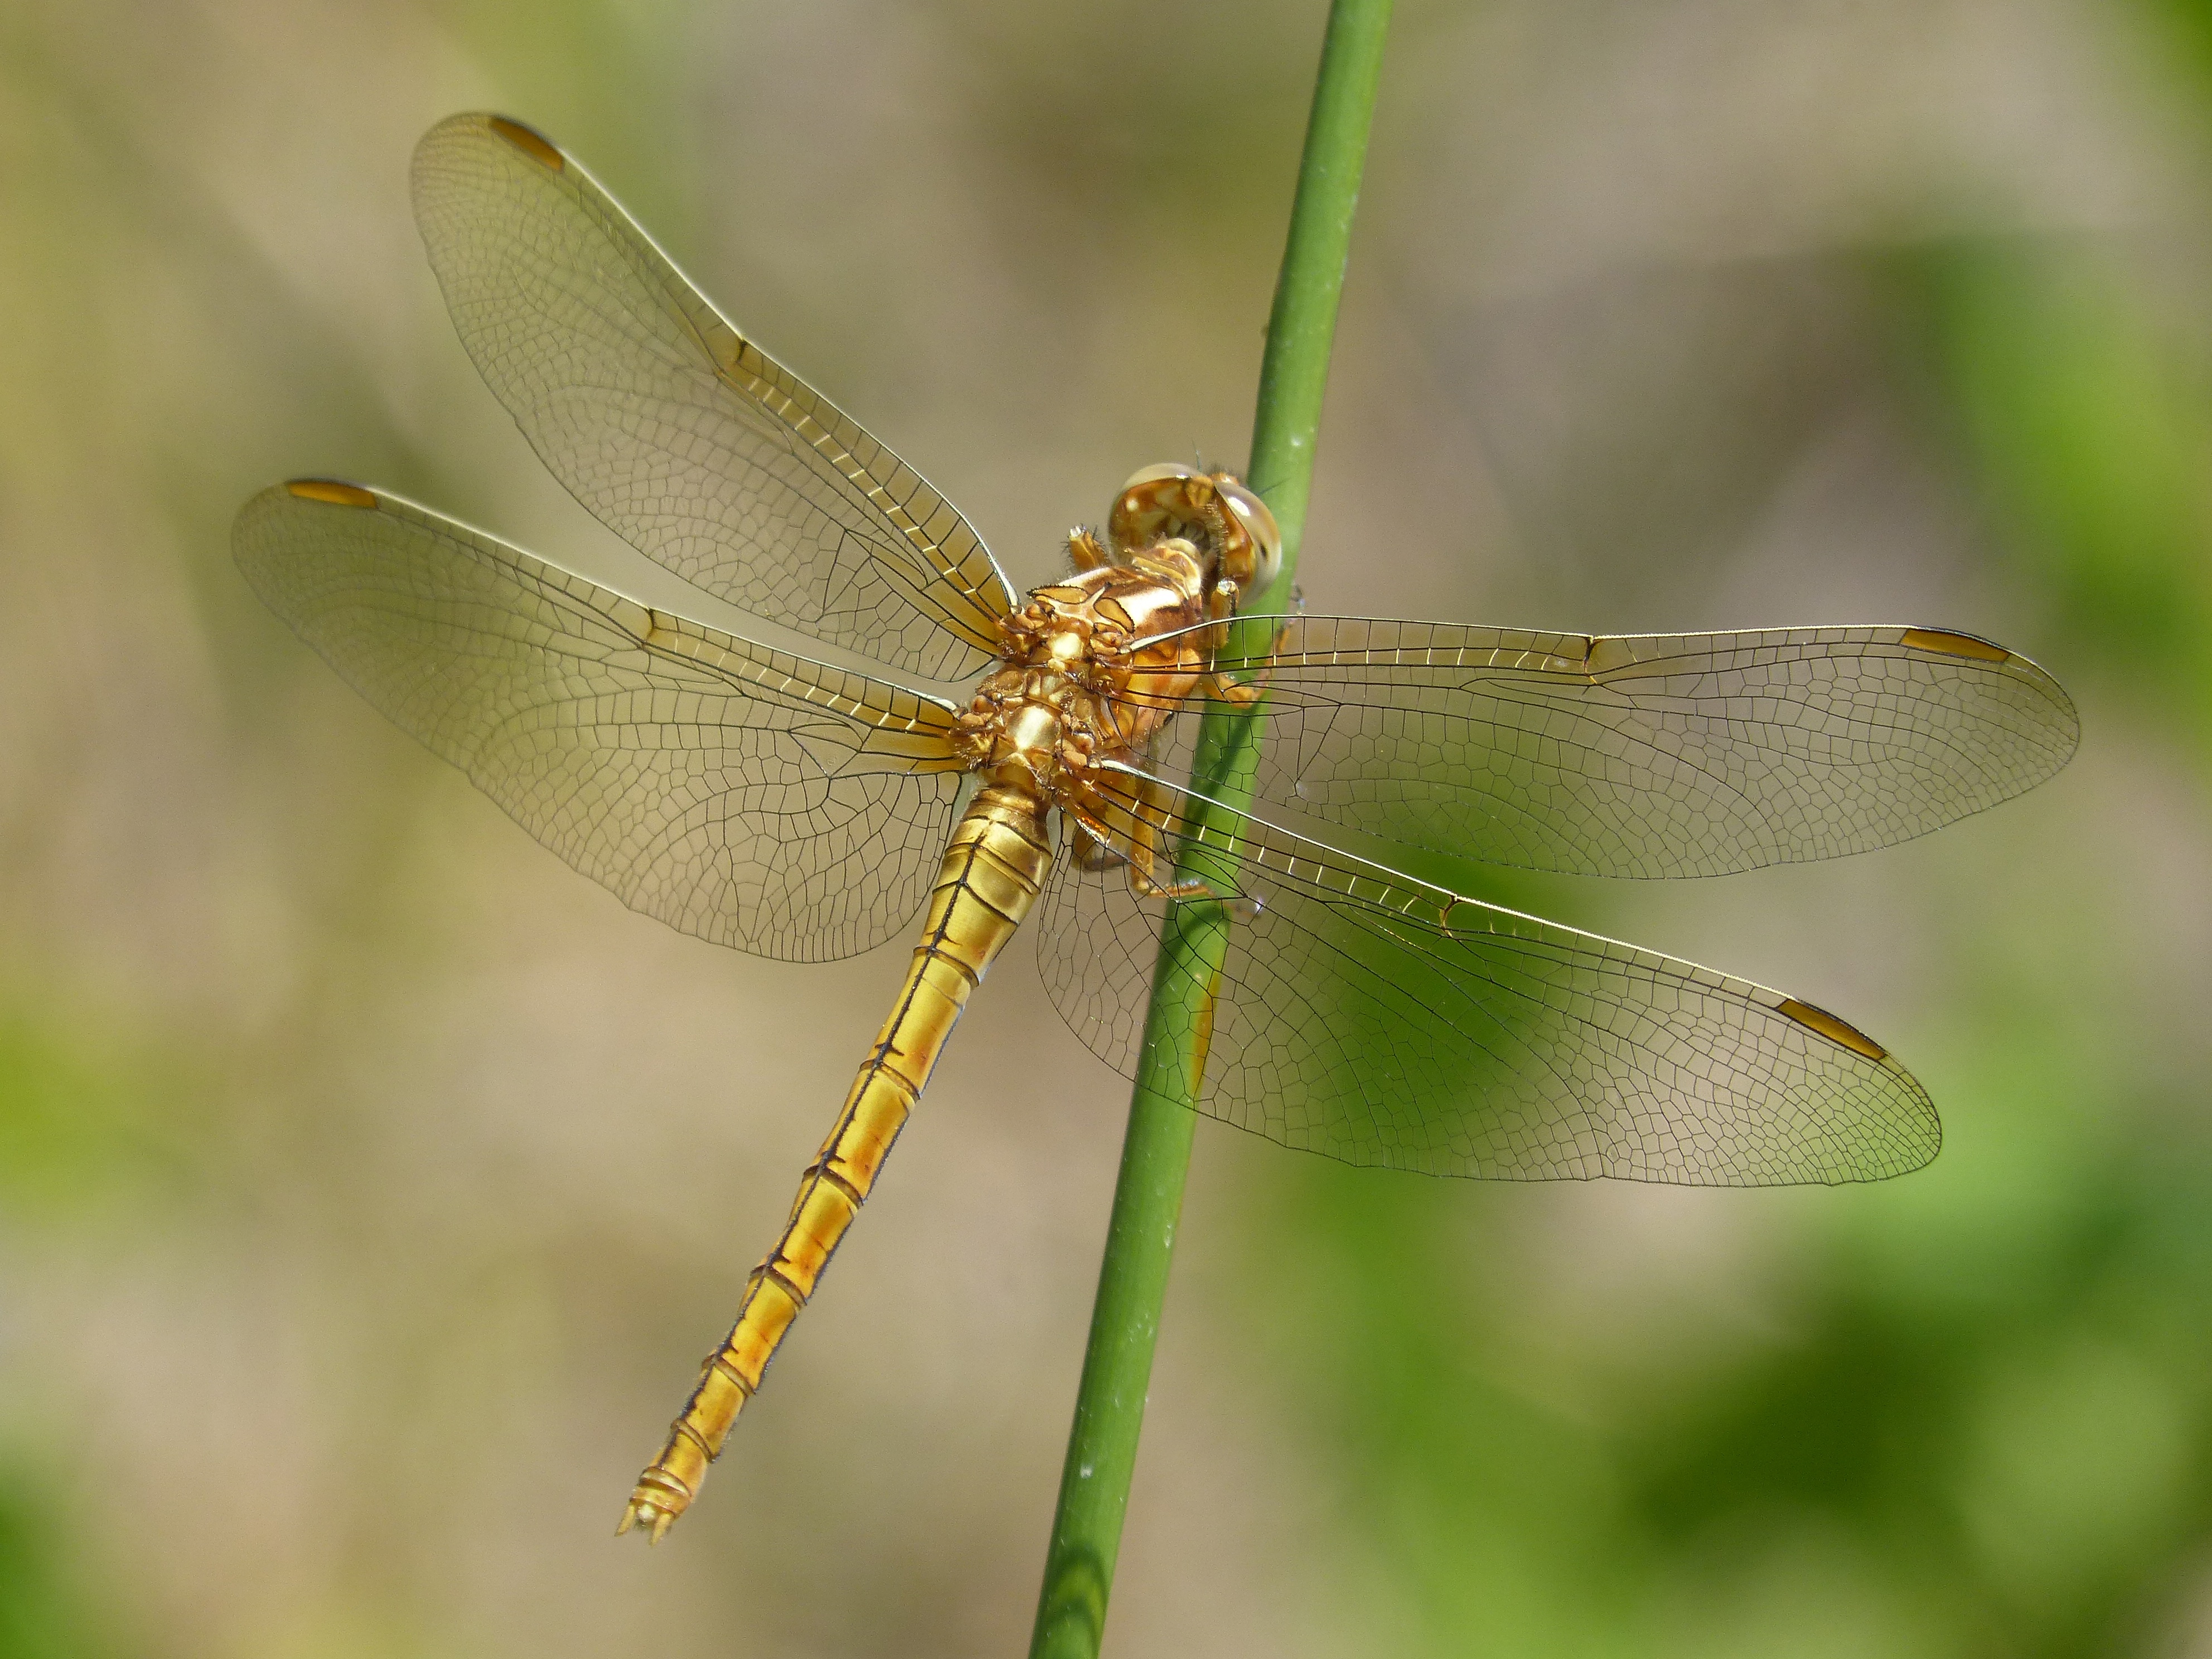
wing, stem, pond, insect, fauna, invertebrate, close up, dragonfly, wetland, damselfly, macro photography, arthropod, golden dragonfly, sympetrum fonscolombii, plant stem, dragonflies and damseflies, lycaenid, net winged insects